Rottenschwil

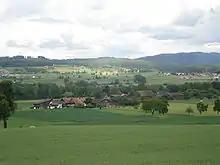
The hamlet of Werd

Rottenschwil has an area, , of . Of this area, or 55.2% is used for agricultural purposes, while or 23.8% is forested. Of the rest of the land, or 7.3% is settled (buildings or roads), or 5.3% is either rivers or lakes and or 7.6% is unproductive land.